Radical SR9

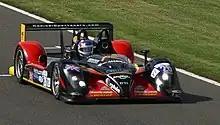
Bruichladdich Bruneau Radical SR9-AER at the 2009 1000 km of Silverstone.

The Radical SR9 is a sports prototype race car, designed, developed and produced by Radical for sports car racing, built to LMP2 regulations, produced in 2006.